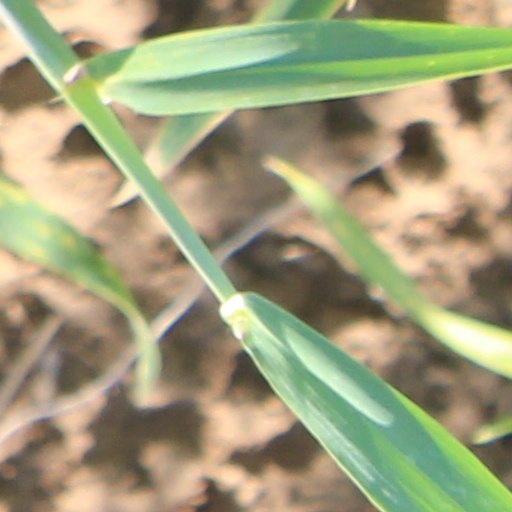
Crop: wheat